David R. Kingsley

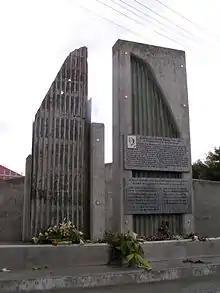
David R Kingsley memorial

A firefighter before the war, Kingsley joined the Army Air Forces from Portland, Oregon in April 1942, and by June 23, 1944 was a second lieutenant serving as a bombardier in the 97th Bombardment Group, Fifteenth Air Force. On that day, during a raid over Ploiești, Romania, his aircraft was badly damaged and several crewmen wounded by fire from enemy fighters. When the pilot gave the order to bail out of the crippled plane, Kingsley voluntarily gave up his parachute to SSgt. Michael Sullivan, whose chute had been lost. Kingsley was killed when the aircraft crashed a short time later. For these actions, he was posthumously awarded the Medal of Honor ten months later, on April 9, 1945; the medal was presented to Kingsley's brother, Thomas E. Kingsley, by Major General Ralph P. Cousins.